Okayama Station

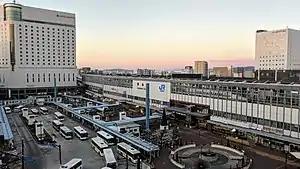
Okayama Station in December 2017

is a major railway station in Kita-ku, Okayama, Okayama Prefecture, Japan. The station is operated by West Japan Railway Company (JR West).